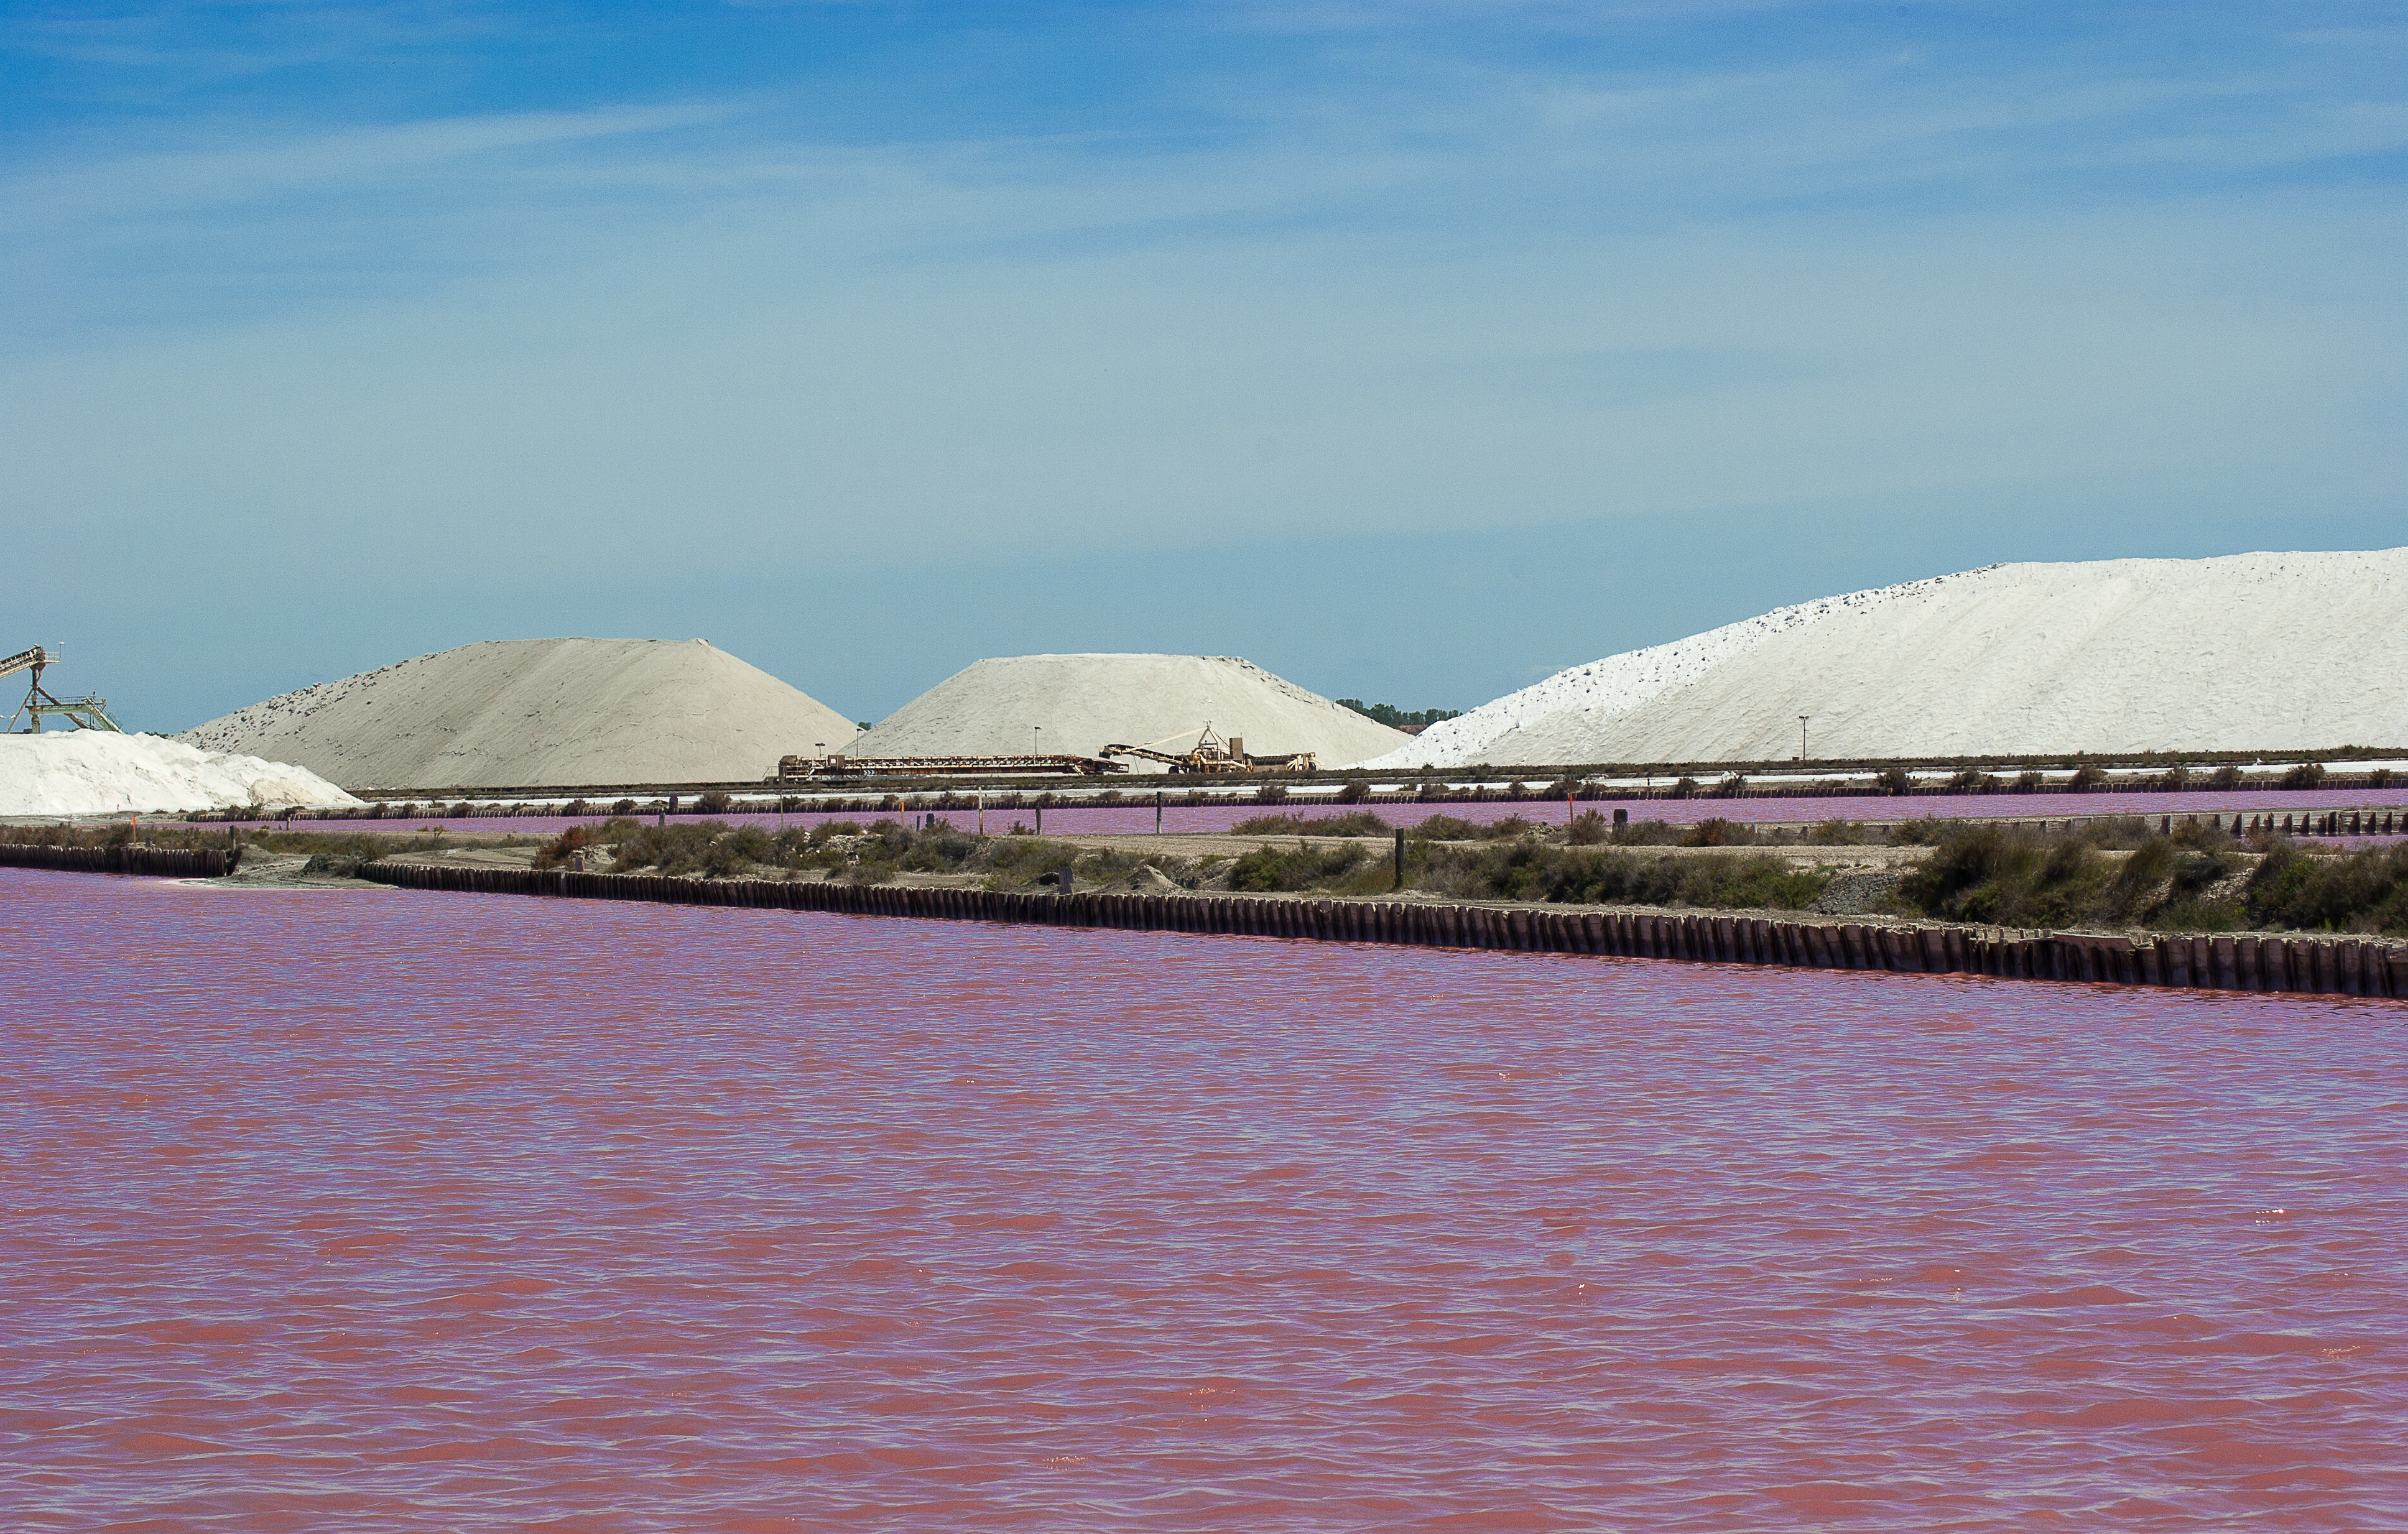
sea, mountain, lake, river, reflection, salt, reservoir, salt mountain, acute dead, salt marshes